Ludington Building

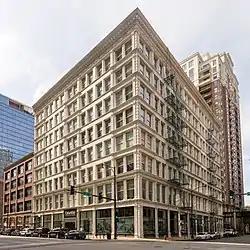

The Ludington Building in Chicago, Illinois is a steel-frame building that is the oldest surviving structure of its kind in the city. It is located in the Chicago Loop community area. It was designed by William Le Baron Jenney and was named a Chicago Landmark on June 10, 1996. It was added to the National Register of Historic Places on May 8, 1980. The Ludington Building "was commissioned by Mary Ludington Barnes for the American Book Company"; presently it is one of twenty buildings that comprise the campus of Columbia College Chicago.